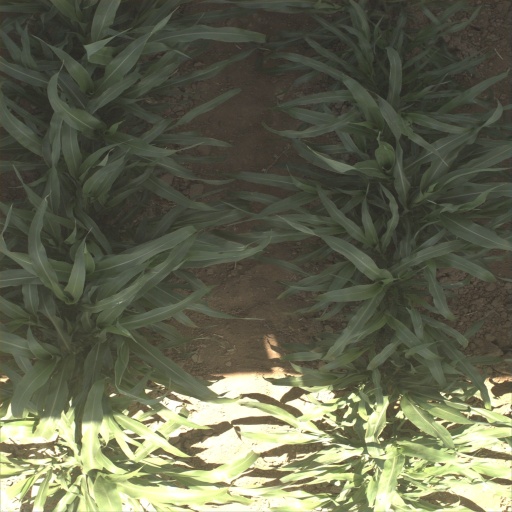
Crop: sorghum